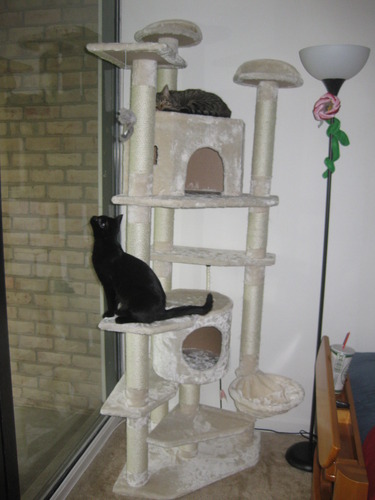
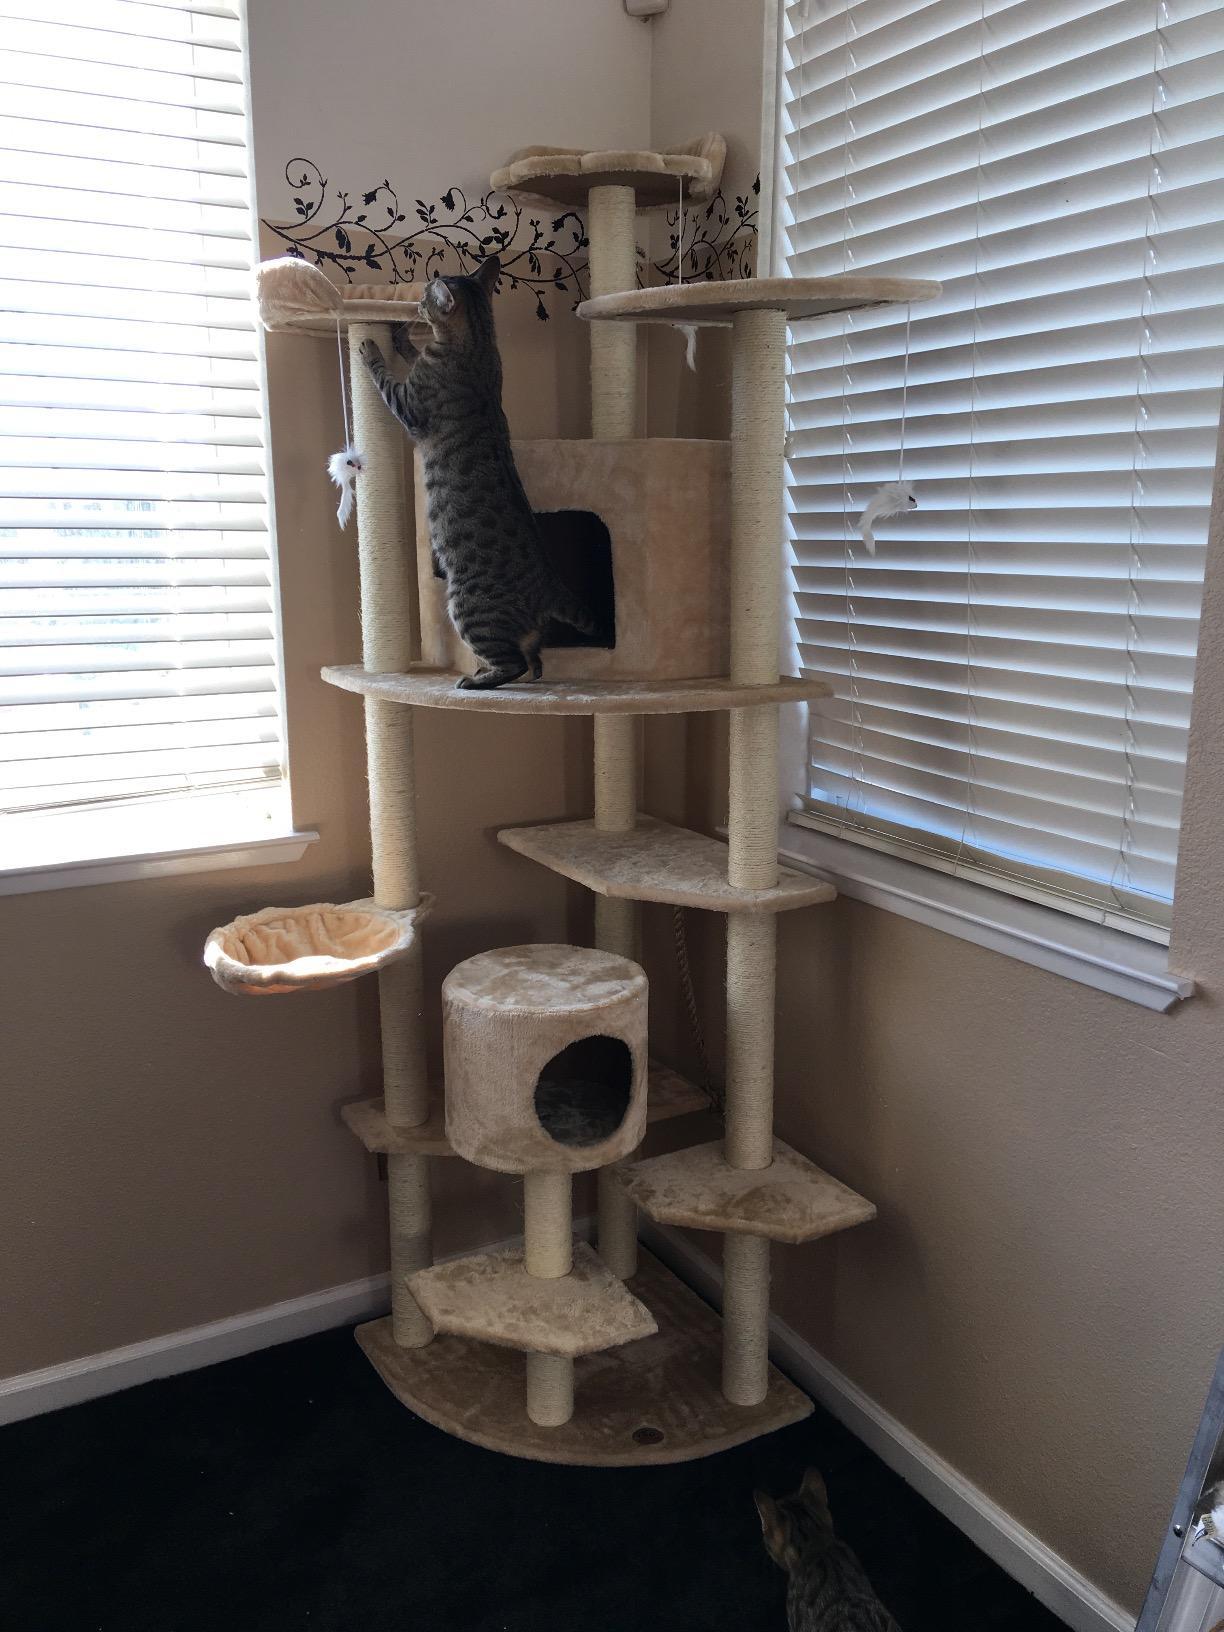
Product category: items_cat tree
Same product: no